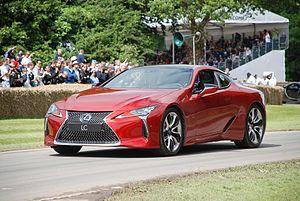
La LC est une automobile de luxe produite par le constructeur automobile japonais Lexus depuis 2017. Elle est dérivée de la Lexus LS et puise son inspiration du concept-car Lexus LF-LC.